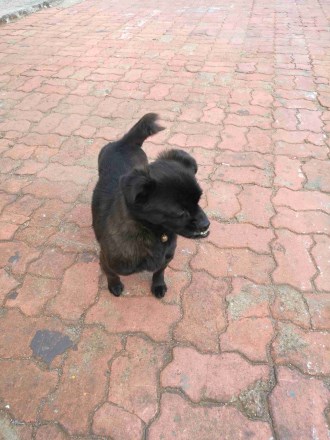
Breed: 3336-n000121-chinese_rural_dog